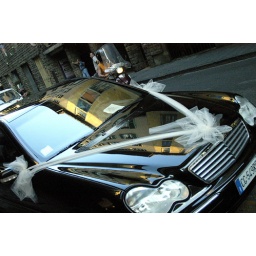
This shiny car dressed in white ribbons was waiting for the wedding party in Florence, Italy.